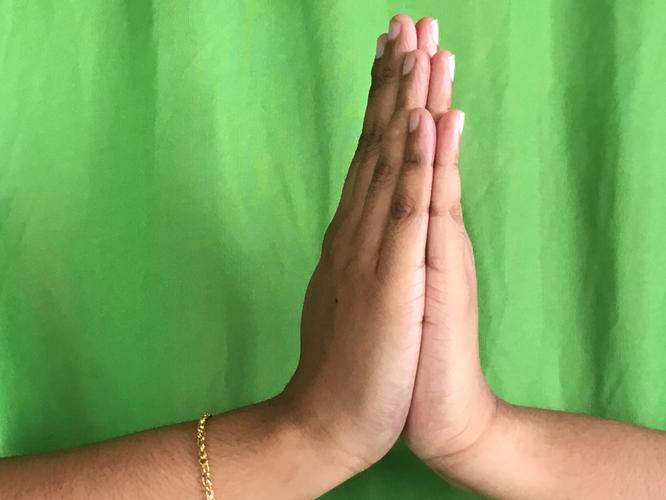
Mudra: Anjali
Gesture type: double_hand